Answer in natural language. Considering the relative positions, where is Doorway with respect to gray stone pedestal sink? Choose between the following options: left or right
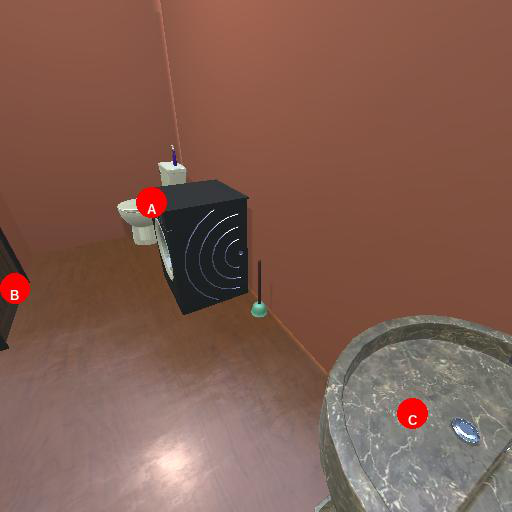
<answer>left</answer>